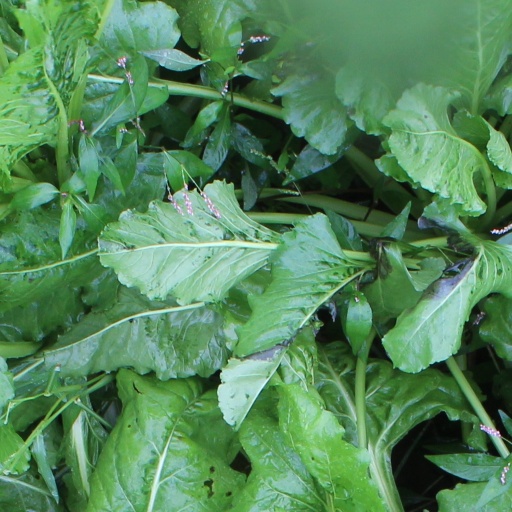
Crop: sugar beet